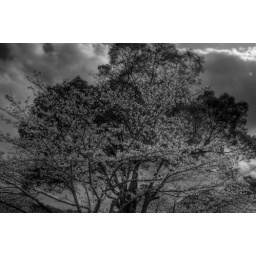
sakura in black and white